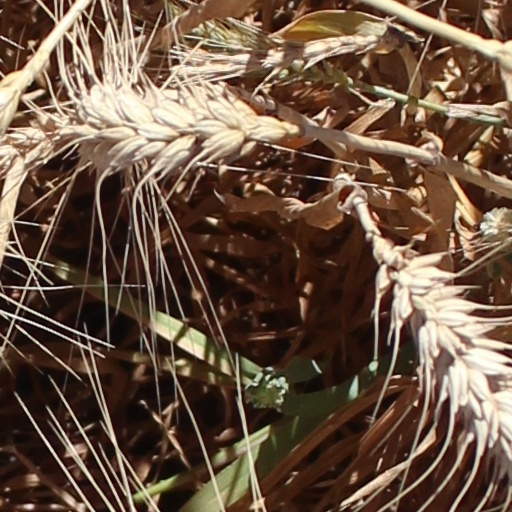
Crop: wheat